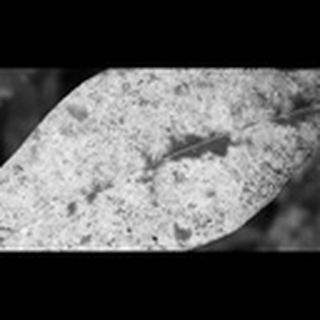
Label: cotton_powdery_mildew